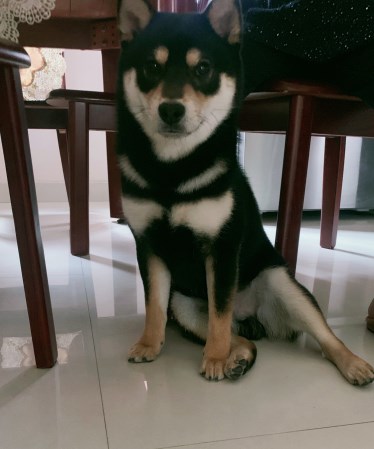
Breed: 1043-n000001-Shiba_Dog